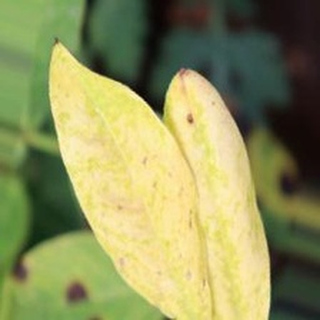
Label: groundnut_nutrition_deficiency